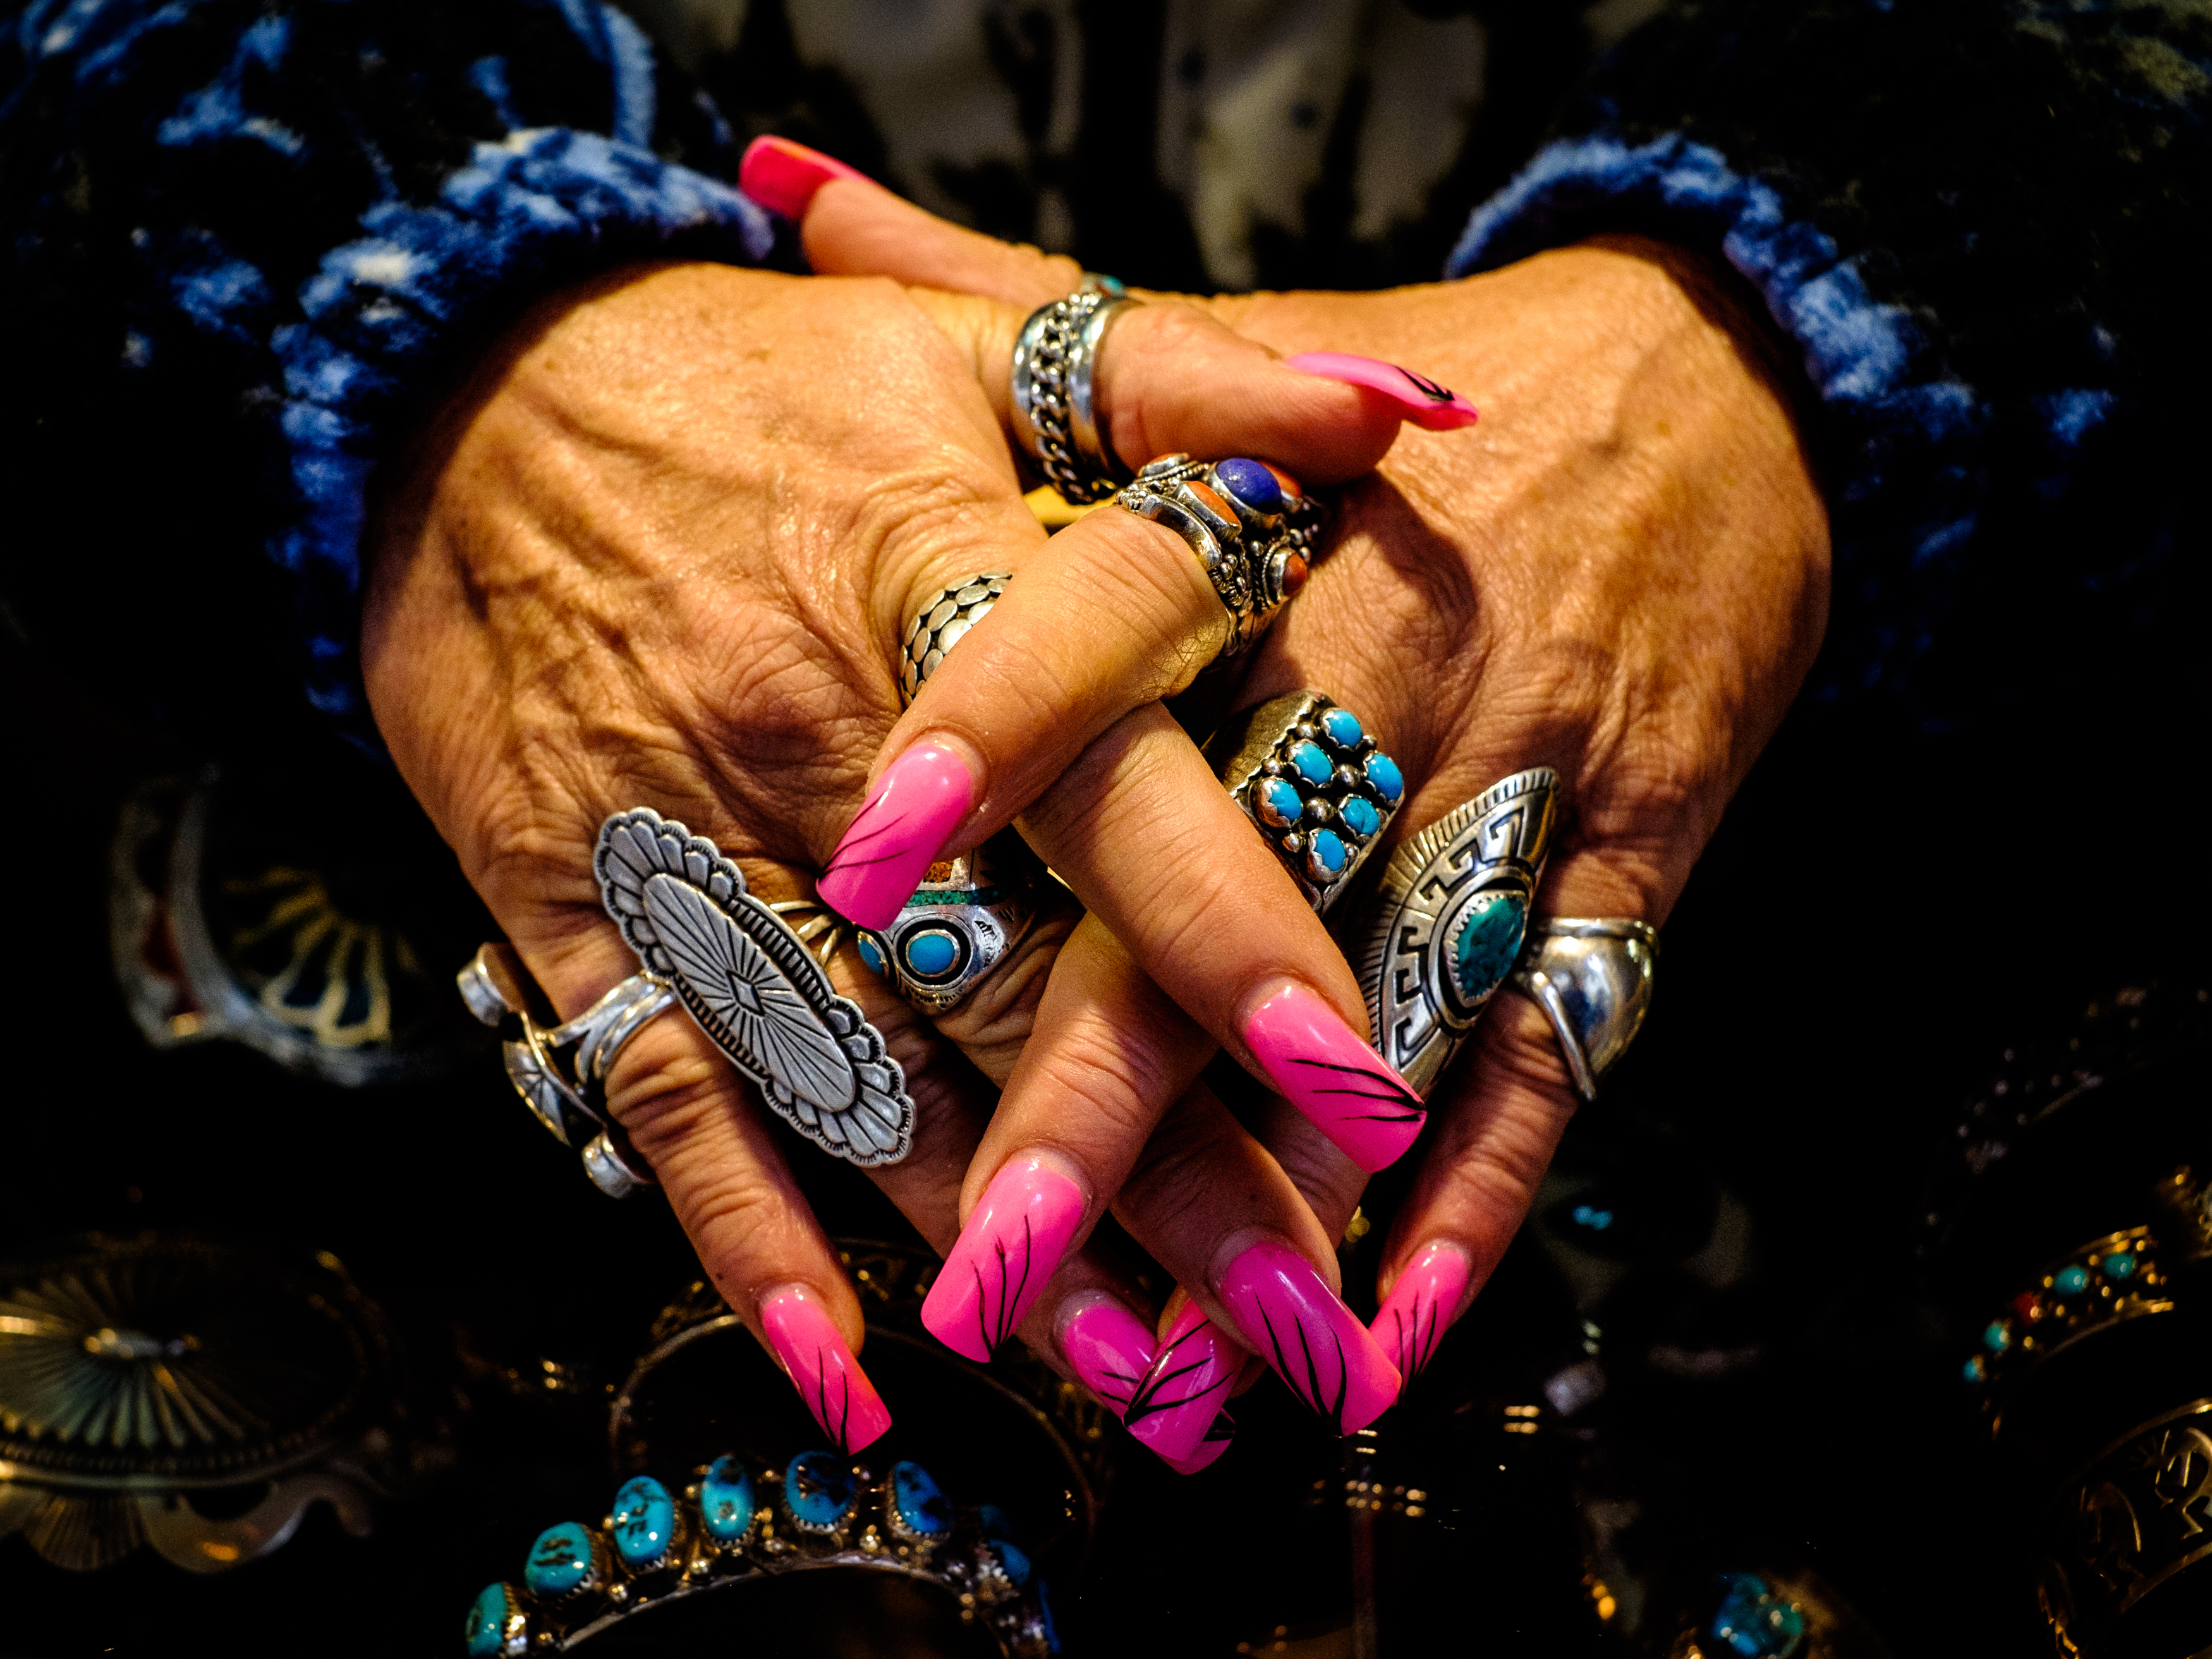
hand, people, woman, street, explore, finger, color, clothing, pink, nail, jewelry, fingernail, jewellery, streetphotography, flickr, creativecommons, rosa, germany, deutschland, bayern, bavaria, farbe, clothes, menschen, strasenfotografie, frau, augsburg, erwachsener, fujixt1, fujifilmxt1, adult, streettog, tog, bekleidung, kleidung, querformat, landscapeformat, 43, schmuck, turquois, nagel, accessory, accessoire, t rkis, fingernagel